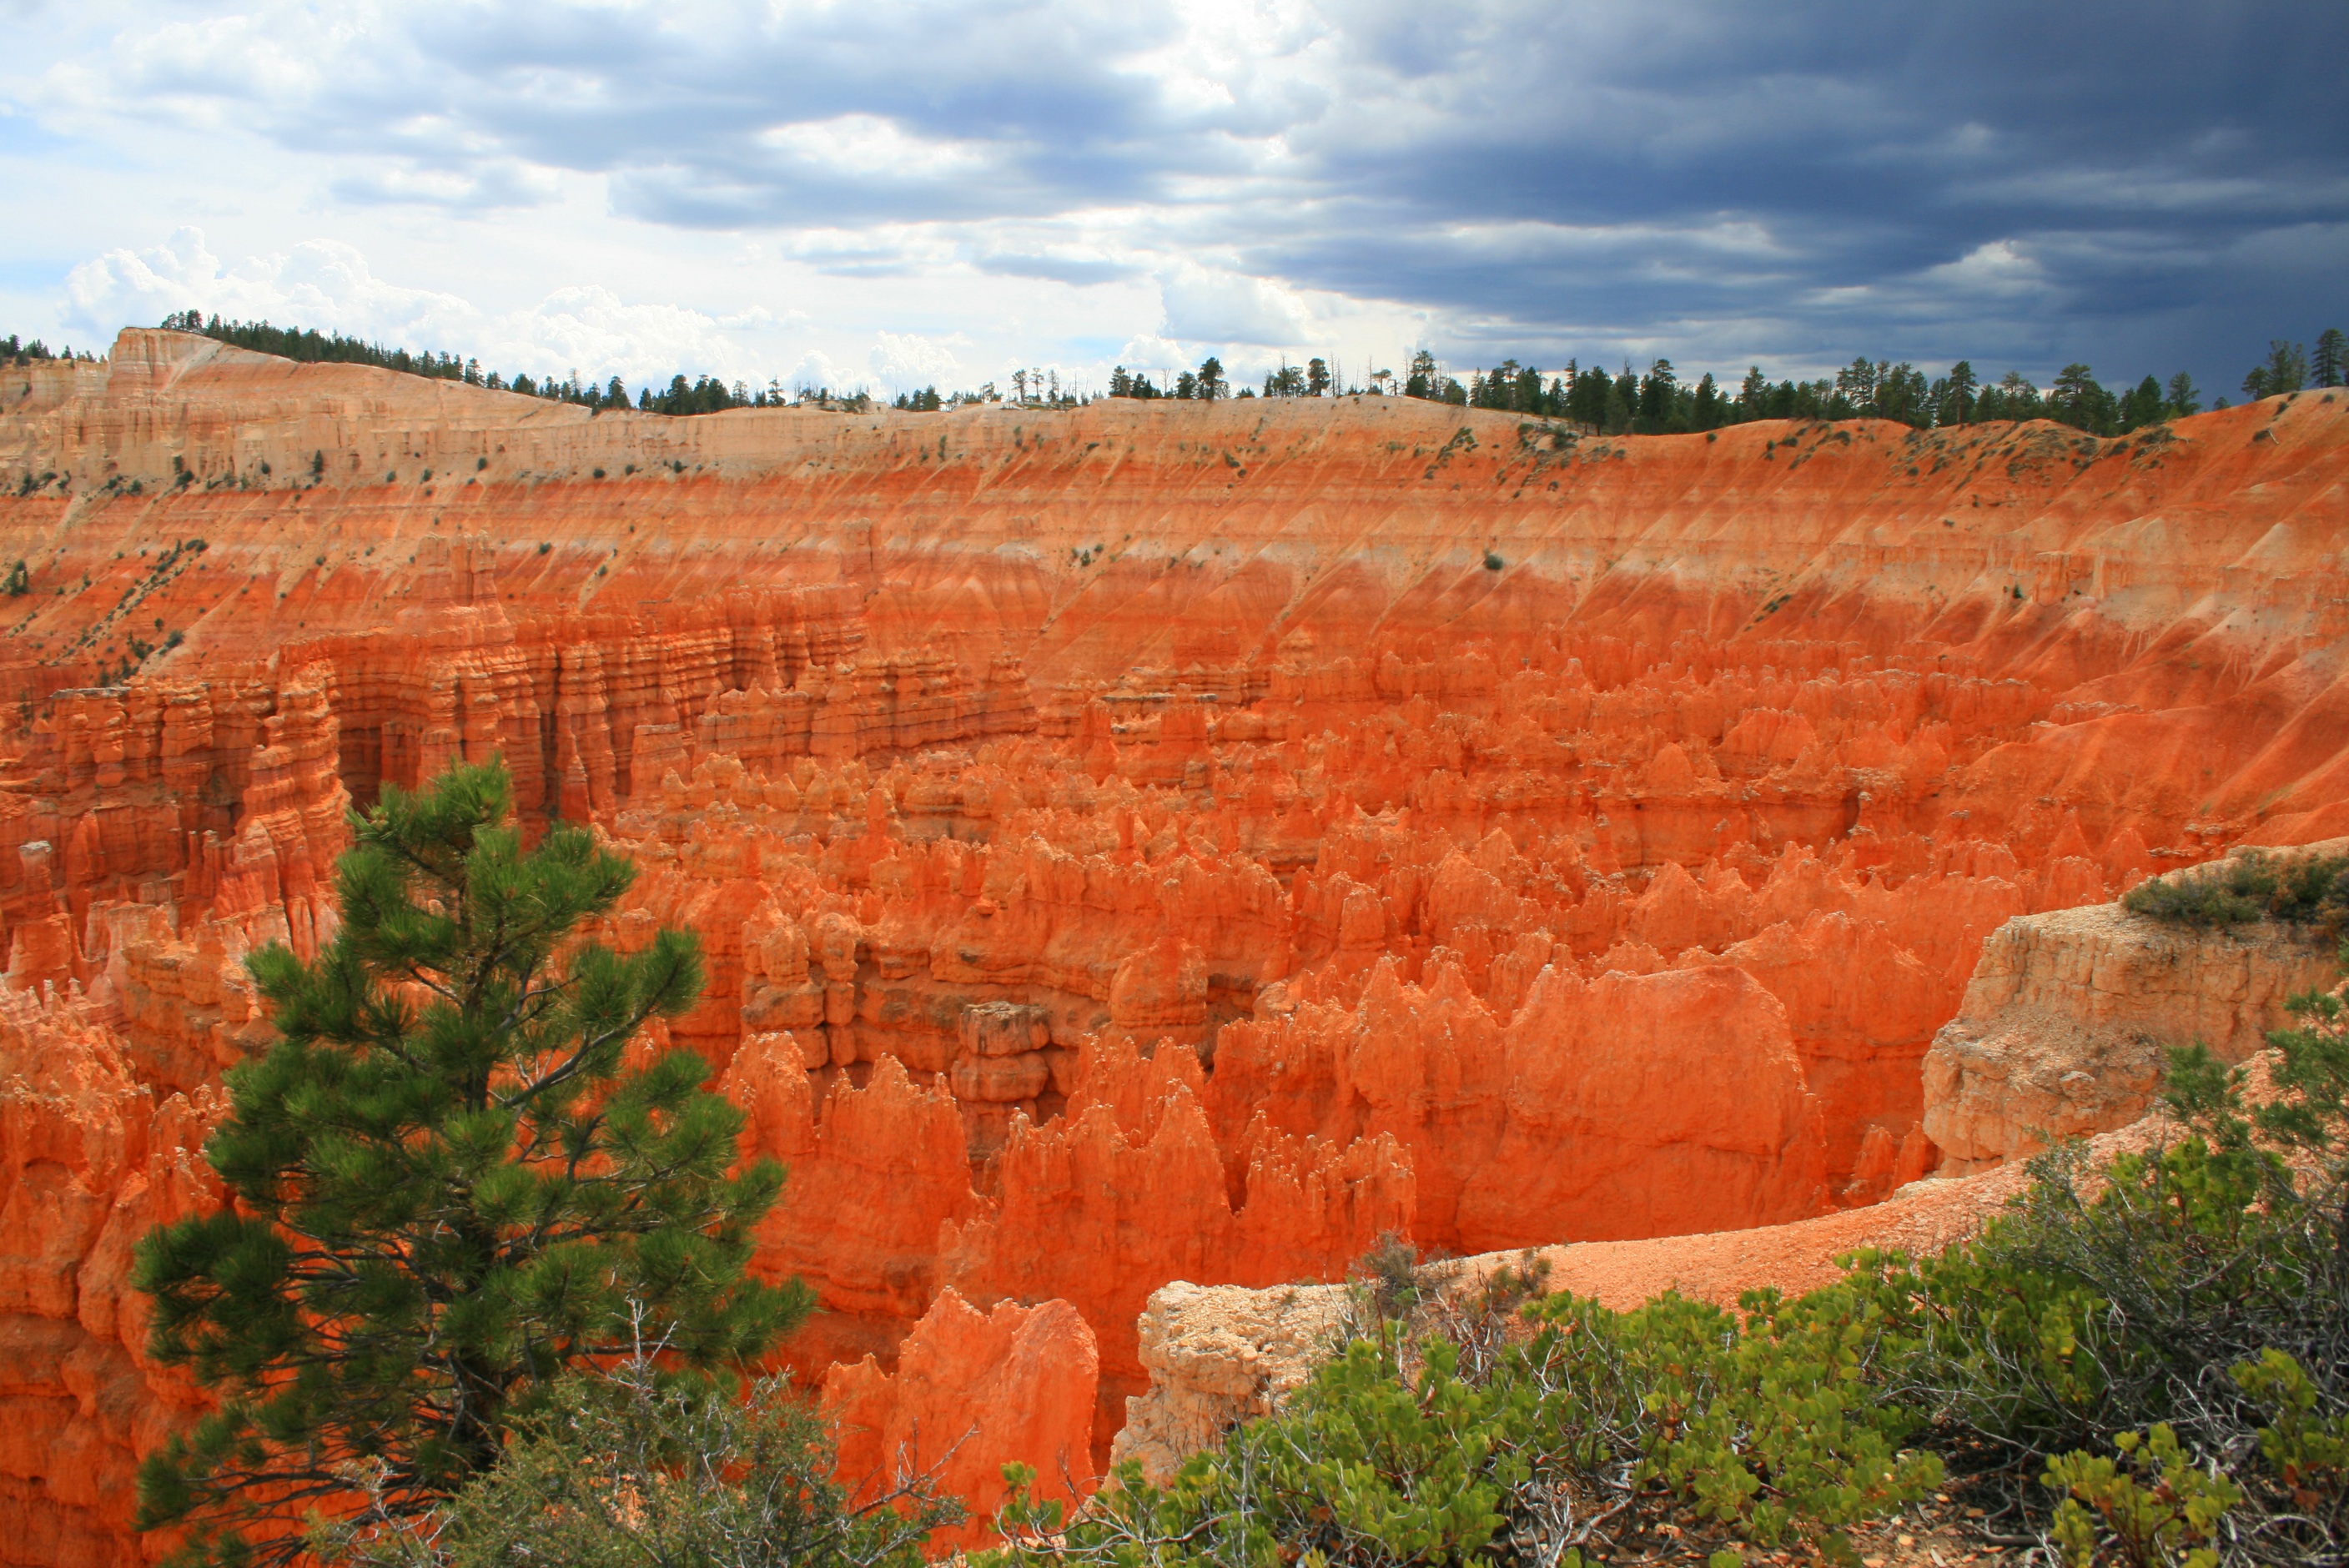
landscape, nature, rock, formation, red, park, usa, gorge, canyon, national park, geology, utah, badlands, plateau, escarpment, bryce canyon, landform, sand stone, state park, mation, bryce canyon national park, geographical feature